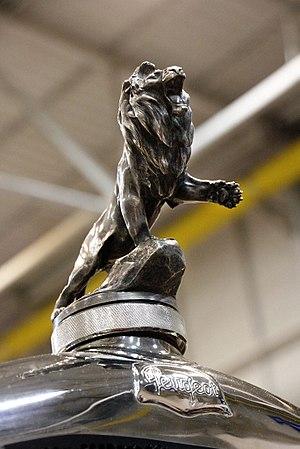
Peugeot est un constructeur automobile français. L'entreprise familiale qui précède l'actuelle entreprise Peugeot est fondée en 1810, lors de la transformation du moulin familial sis à Hérimoncourt en aciérie. Différentes branches de la famille vont se lancer dans des productions très diversifiées, mais toutes basées sur l'acier